Taxiarchis, Chalkidiki

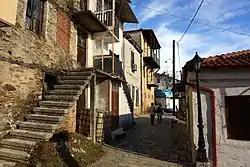
Small street in Taxiarchis

Taxiárchis is a village located near Mount Holomontas in Polygyros, Chalkidiki, Central Macedonia, Greece. Locals are involved in the cultivation of firs for the Greek Christmas tree market. The chapel of Agia Paraskevi is located in the village.